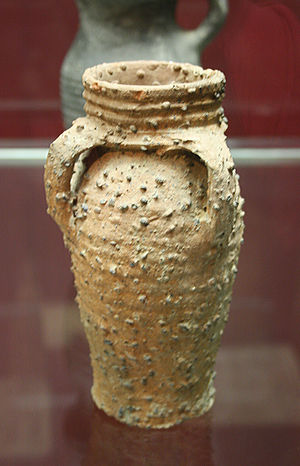
Lostice-bægeret
Et Loštice-bæger
Loštice-bægre er drikkebeholdere af ler med navn efter en lille by Loštice i det nordvestlige Mähren i Tjekkiet. De blev fremstillet fra slutningen af 1300-tallet til den første halvdel af 1500-tallet.